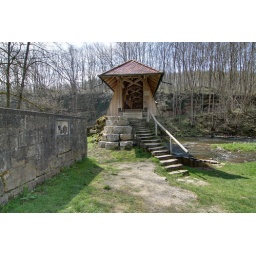
Covered bridge across the Jagst river near Crailsheim, Germany.